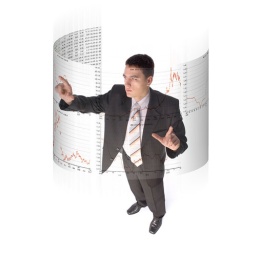
Man surrounded by virtual screen with stock market quotations. White background.